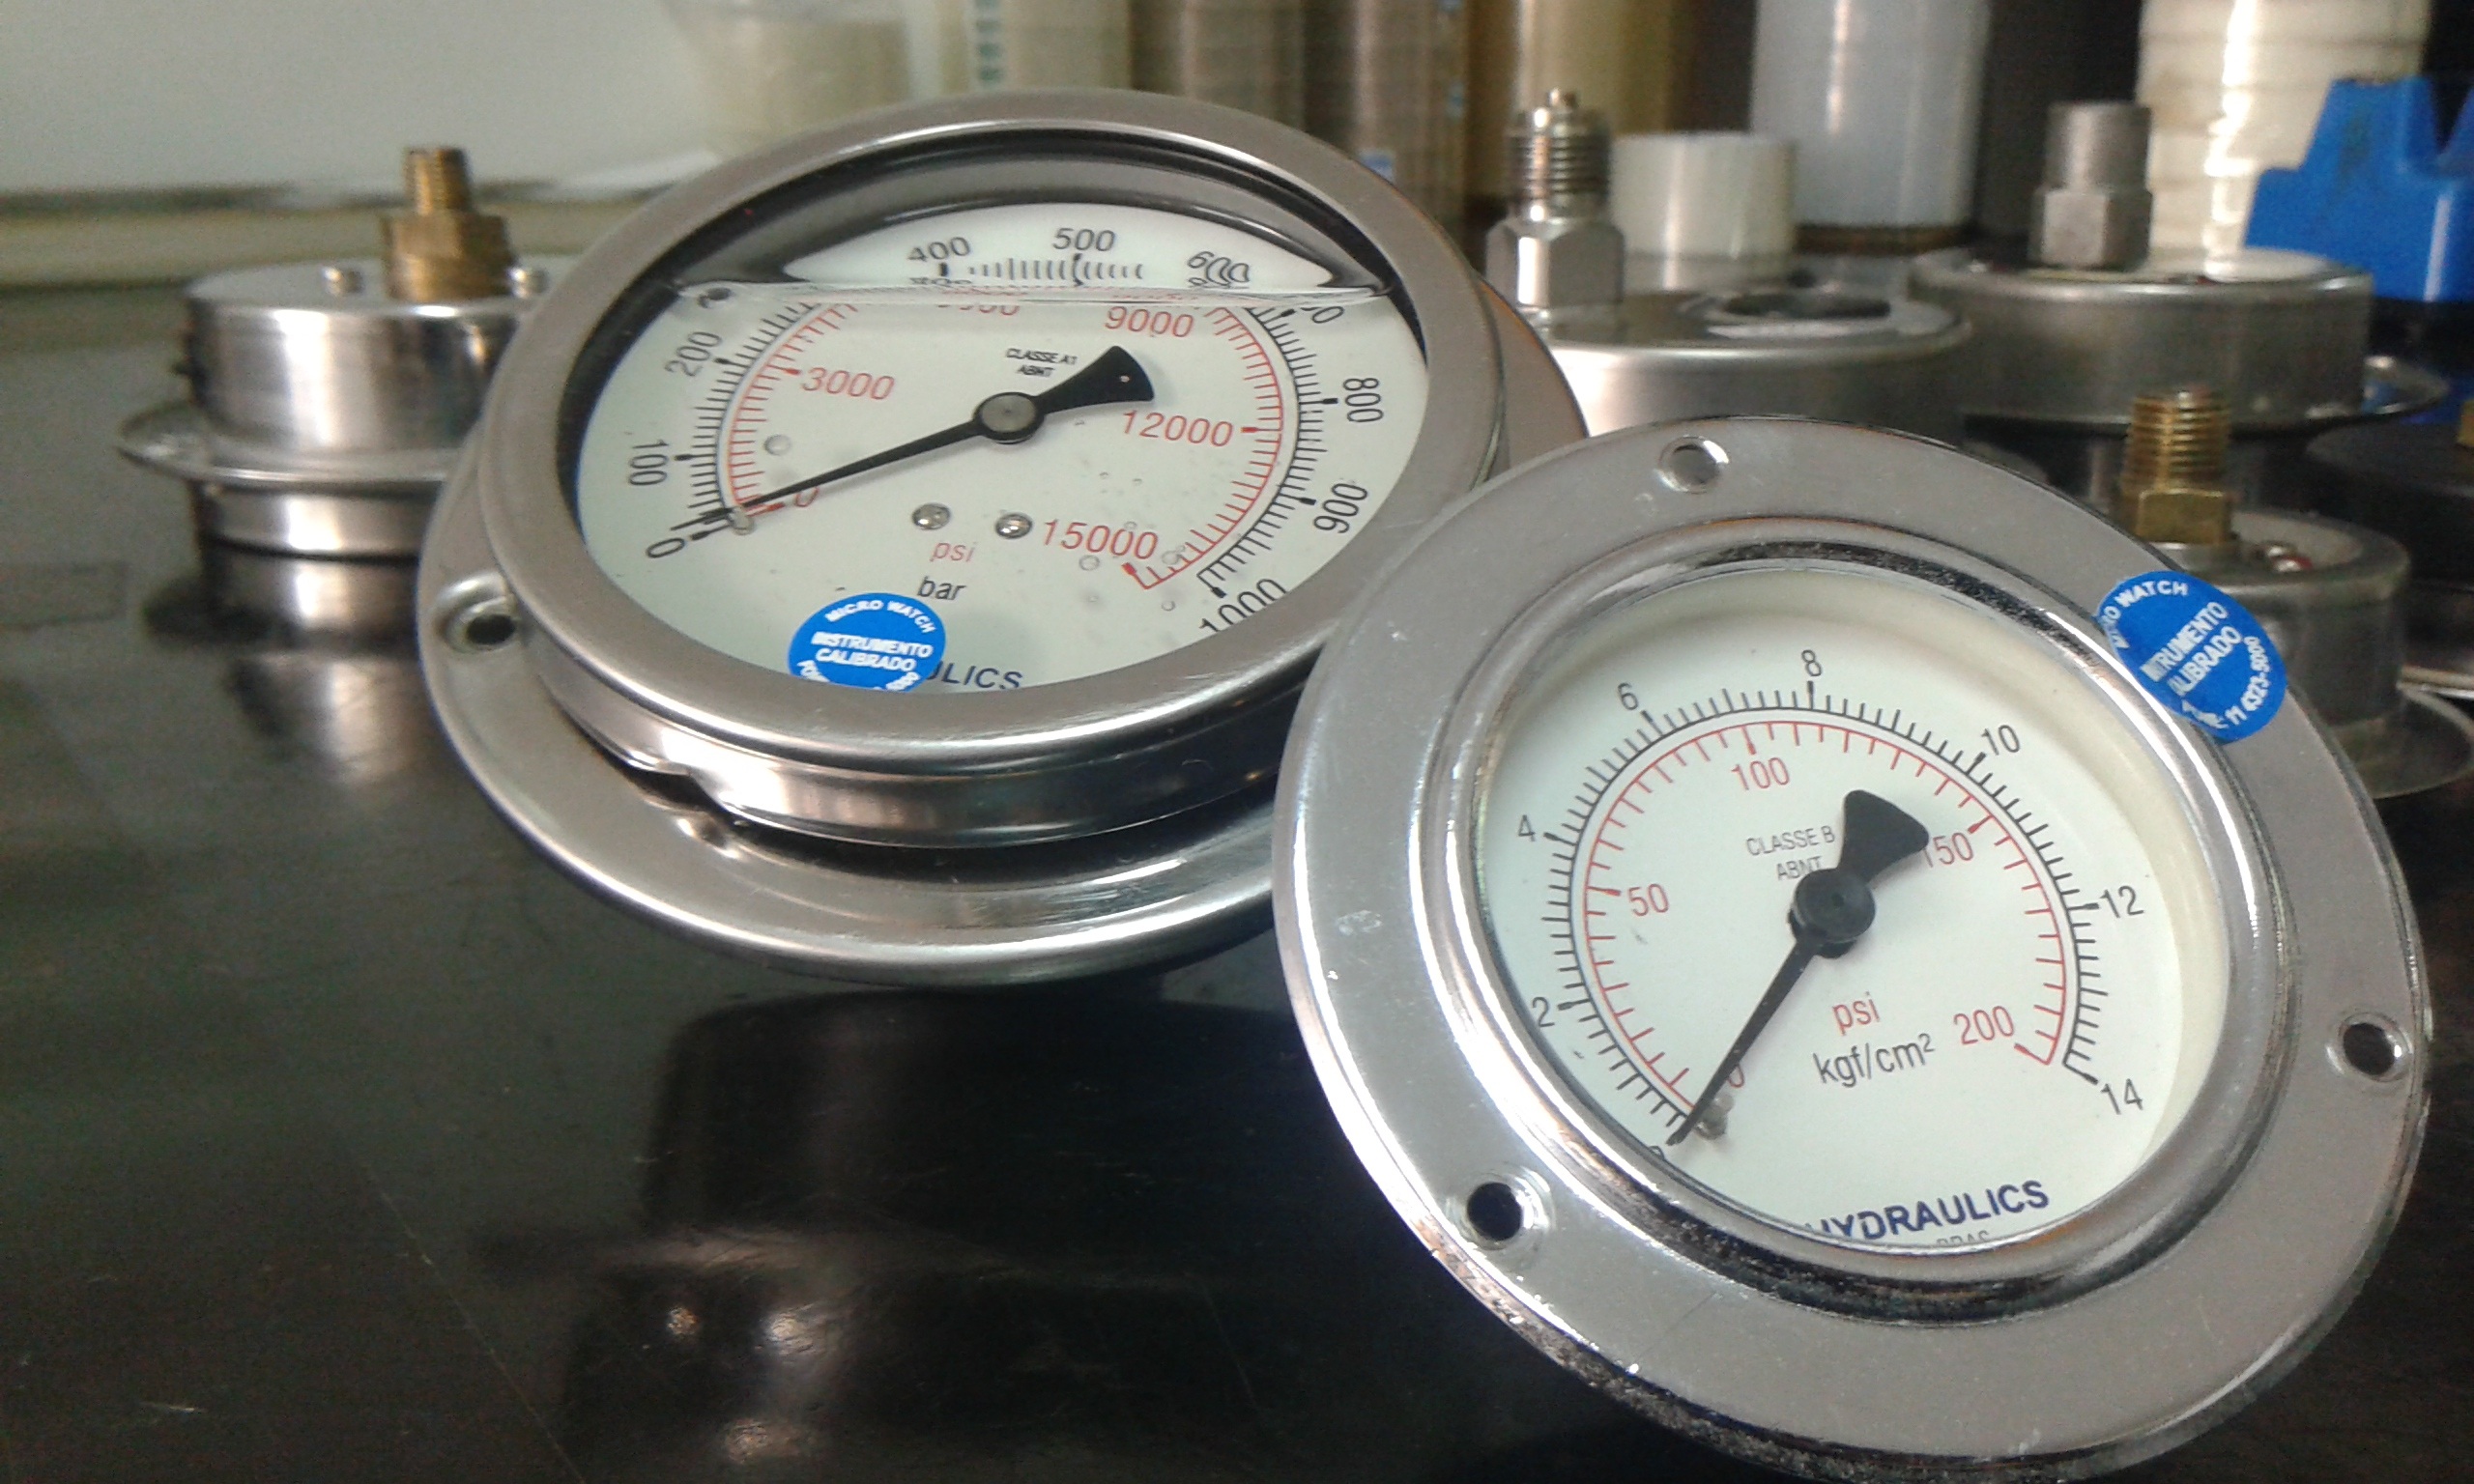
hand, wheel, tool, gauge, speedometer, tachometer, measurement, metrology, measuring instrument, manometer